Glebe Park, Canberra

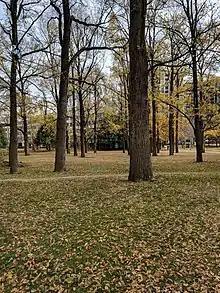
The park's deciduous trees lose their leaves in winter and provide strong autumn foliage colour

Glebe House was built in 1871-3 as a rectory for St John's church. It was a two storied house with a single storied veranda made of bricks from nearby swampland clay. The land was used as a farm to support the rector.